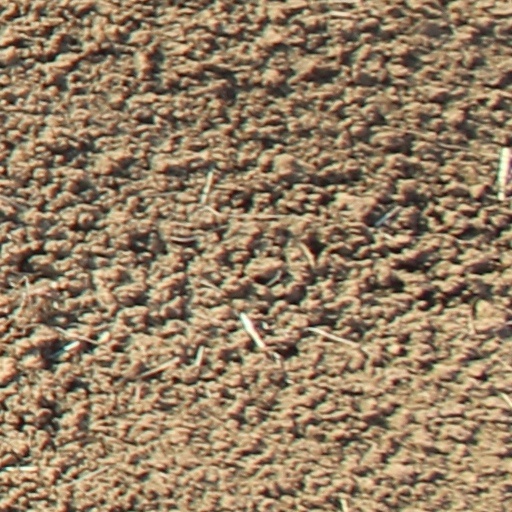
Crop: wheat